Kirsten Beyer

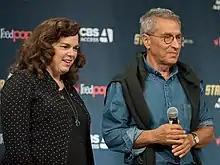
Beyer (left) and Nicholas Meyer (right) at "Star Trek" Mission New York (2016)

Little is known of Beyer's career prior to her involvement with the "Star Trek" franchise. She briefly worked as an actress and dancer for stage productions in the Los Angeles-area until the mid-1990s. After corresponding with "Star Trek: Voyager" executive producer Jeri Taylor and expressing an interest in writing for the series, Beyer was invited to pitch for the series. Beyer had previously submitted two spec scripts which were both rejected. She later pitched stories from "Voyager" season five onward, but none were produced.